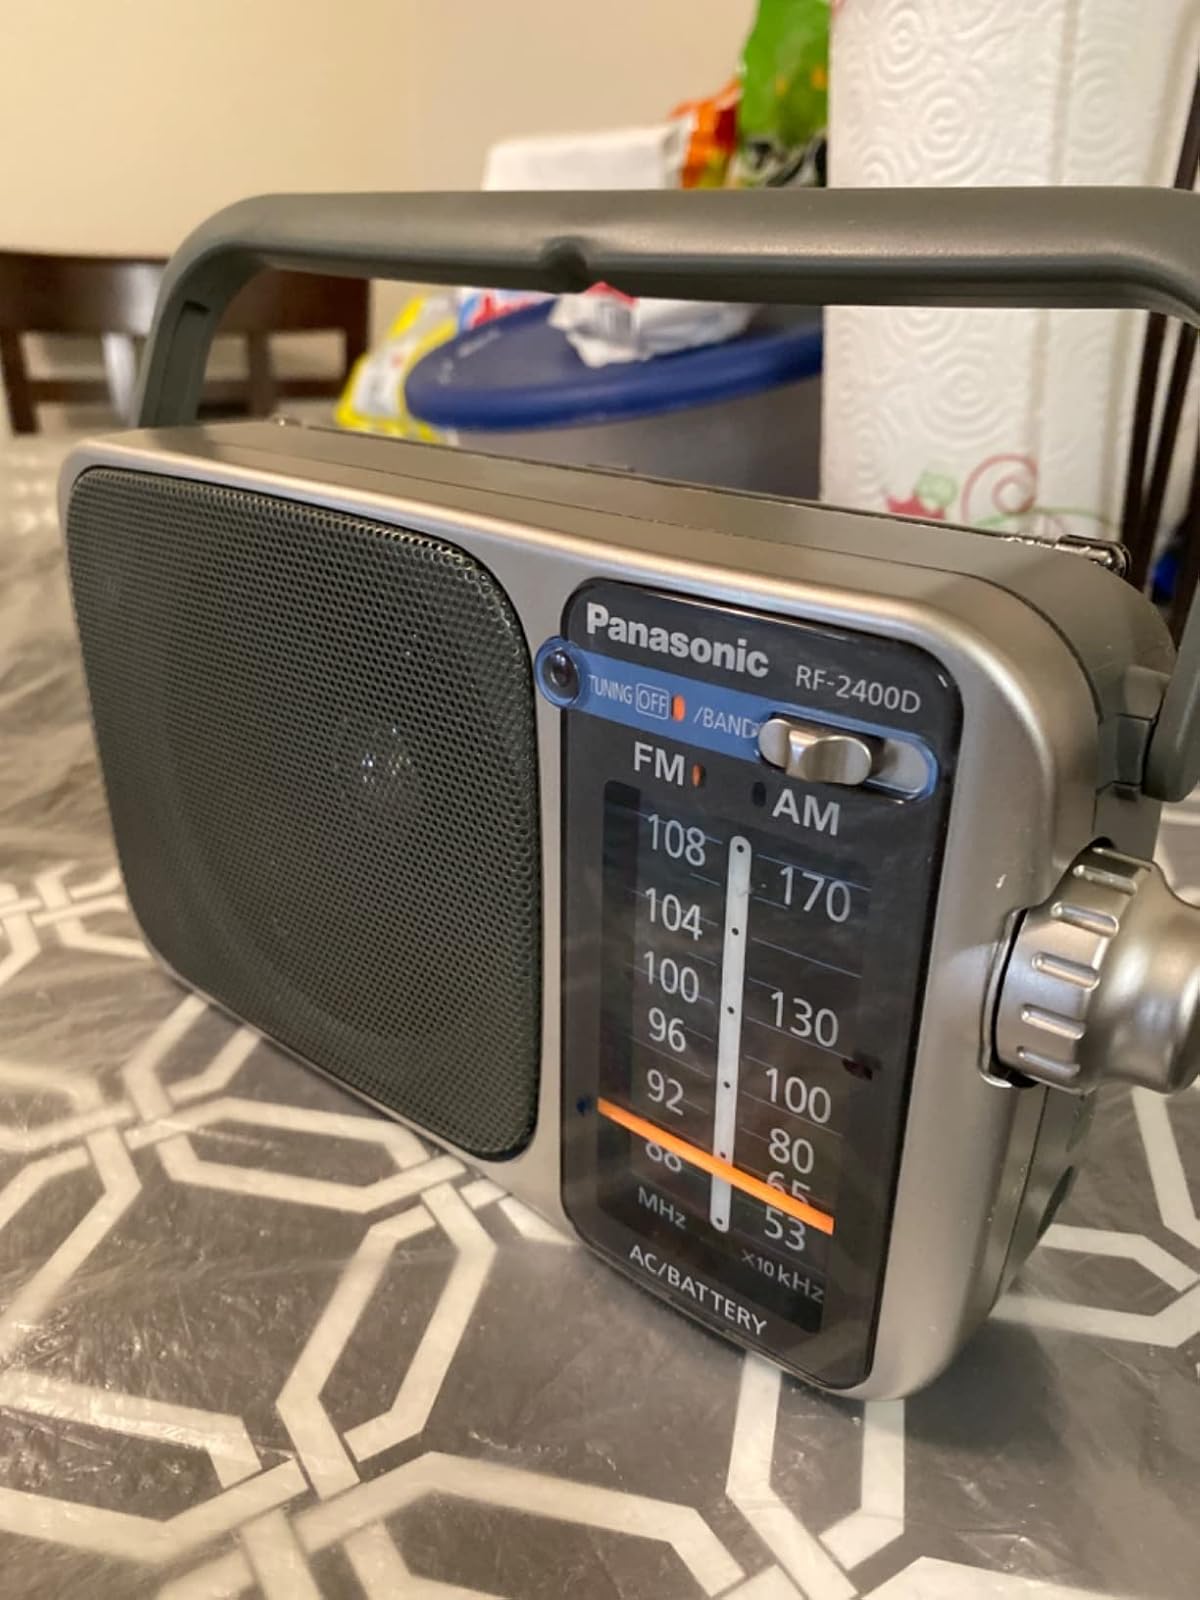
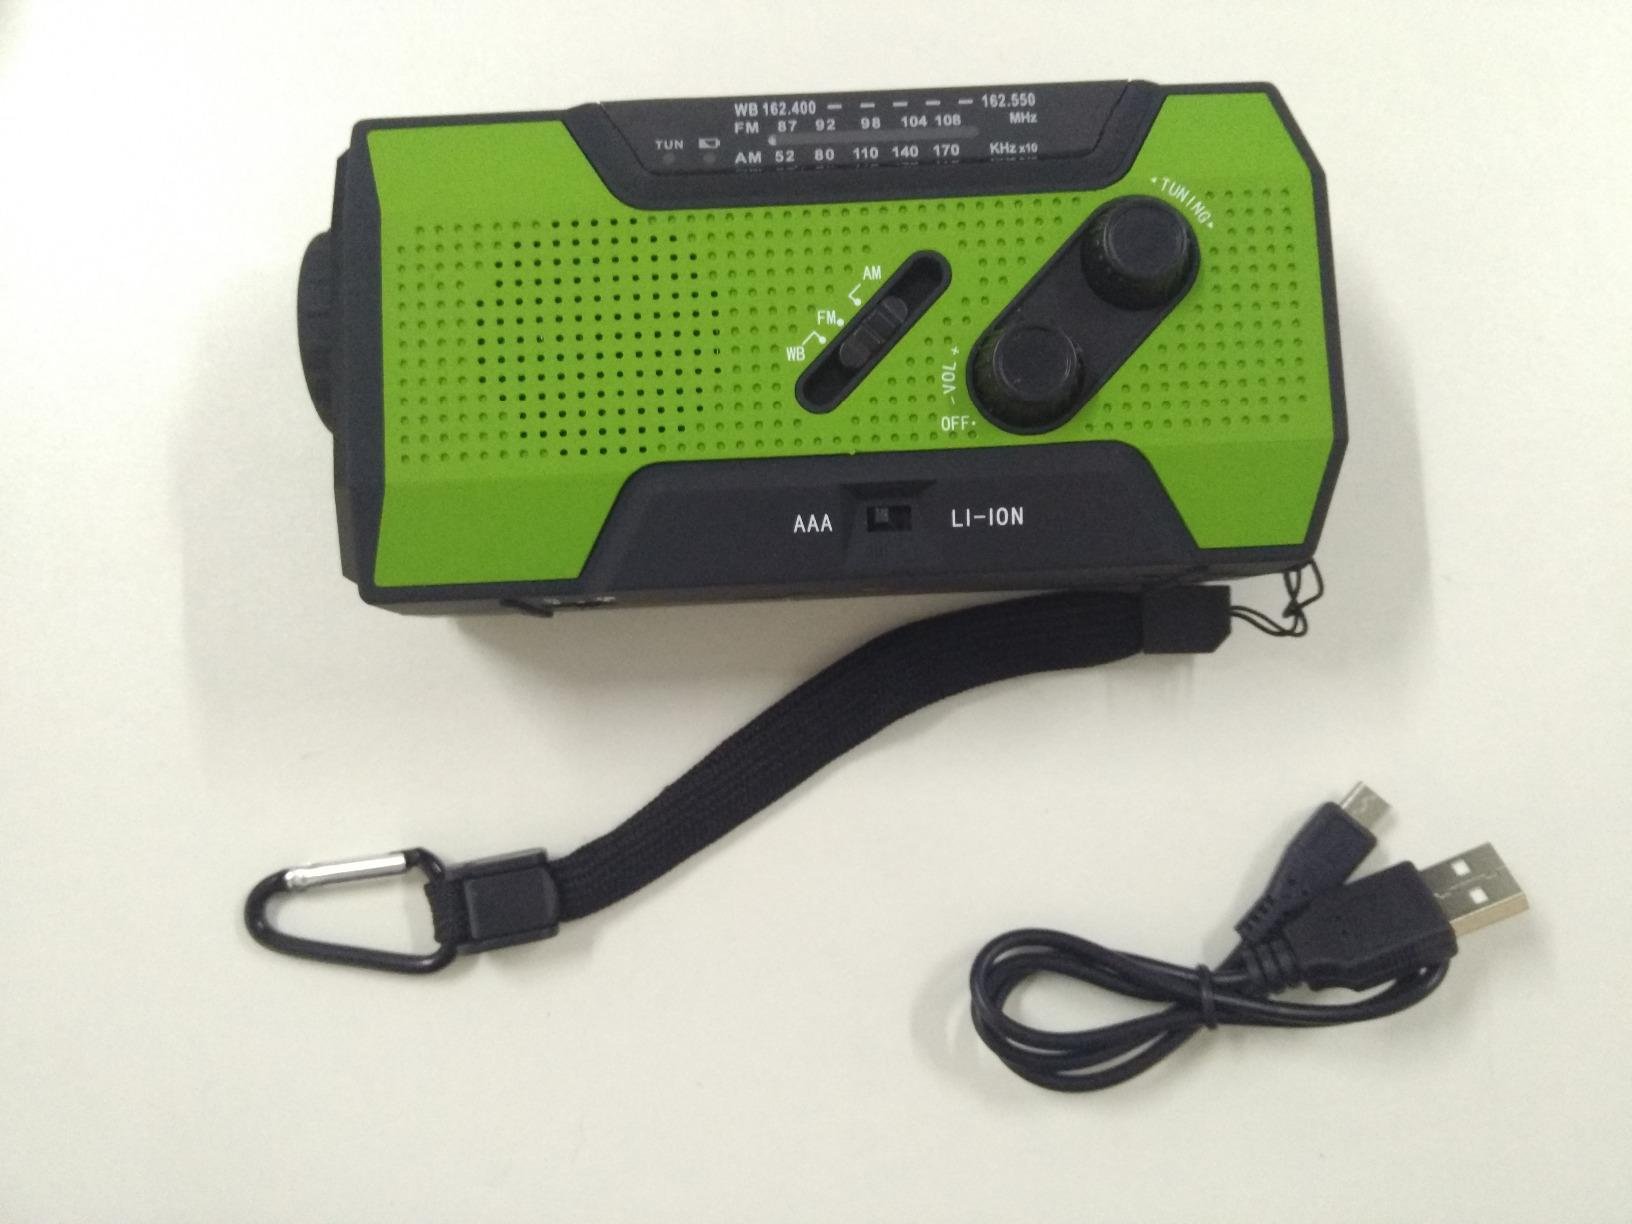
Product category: radio
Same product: no